Rhythmic gymnastics at the 2001 World Games – Hoop

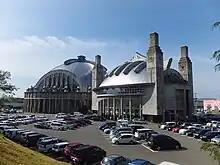
Akita City Gymnasium

The hoop event in rhythmic gymnastics at the 2001 World Games in Akita was played from 22 to 23 August. The competition took place at Akita City Gymnasium.